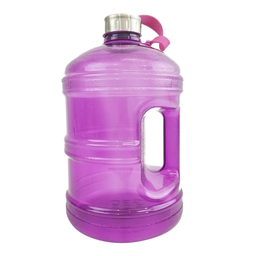
Label: bottles